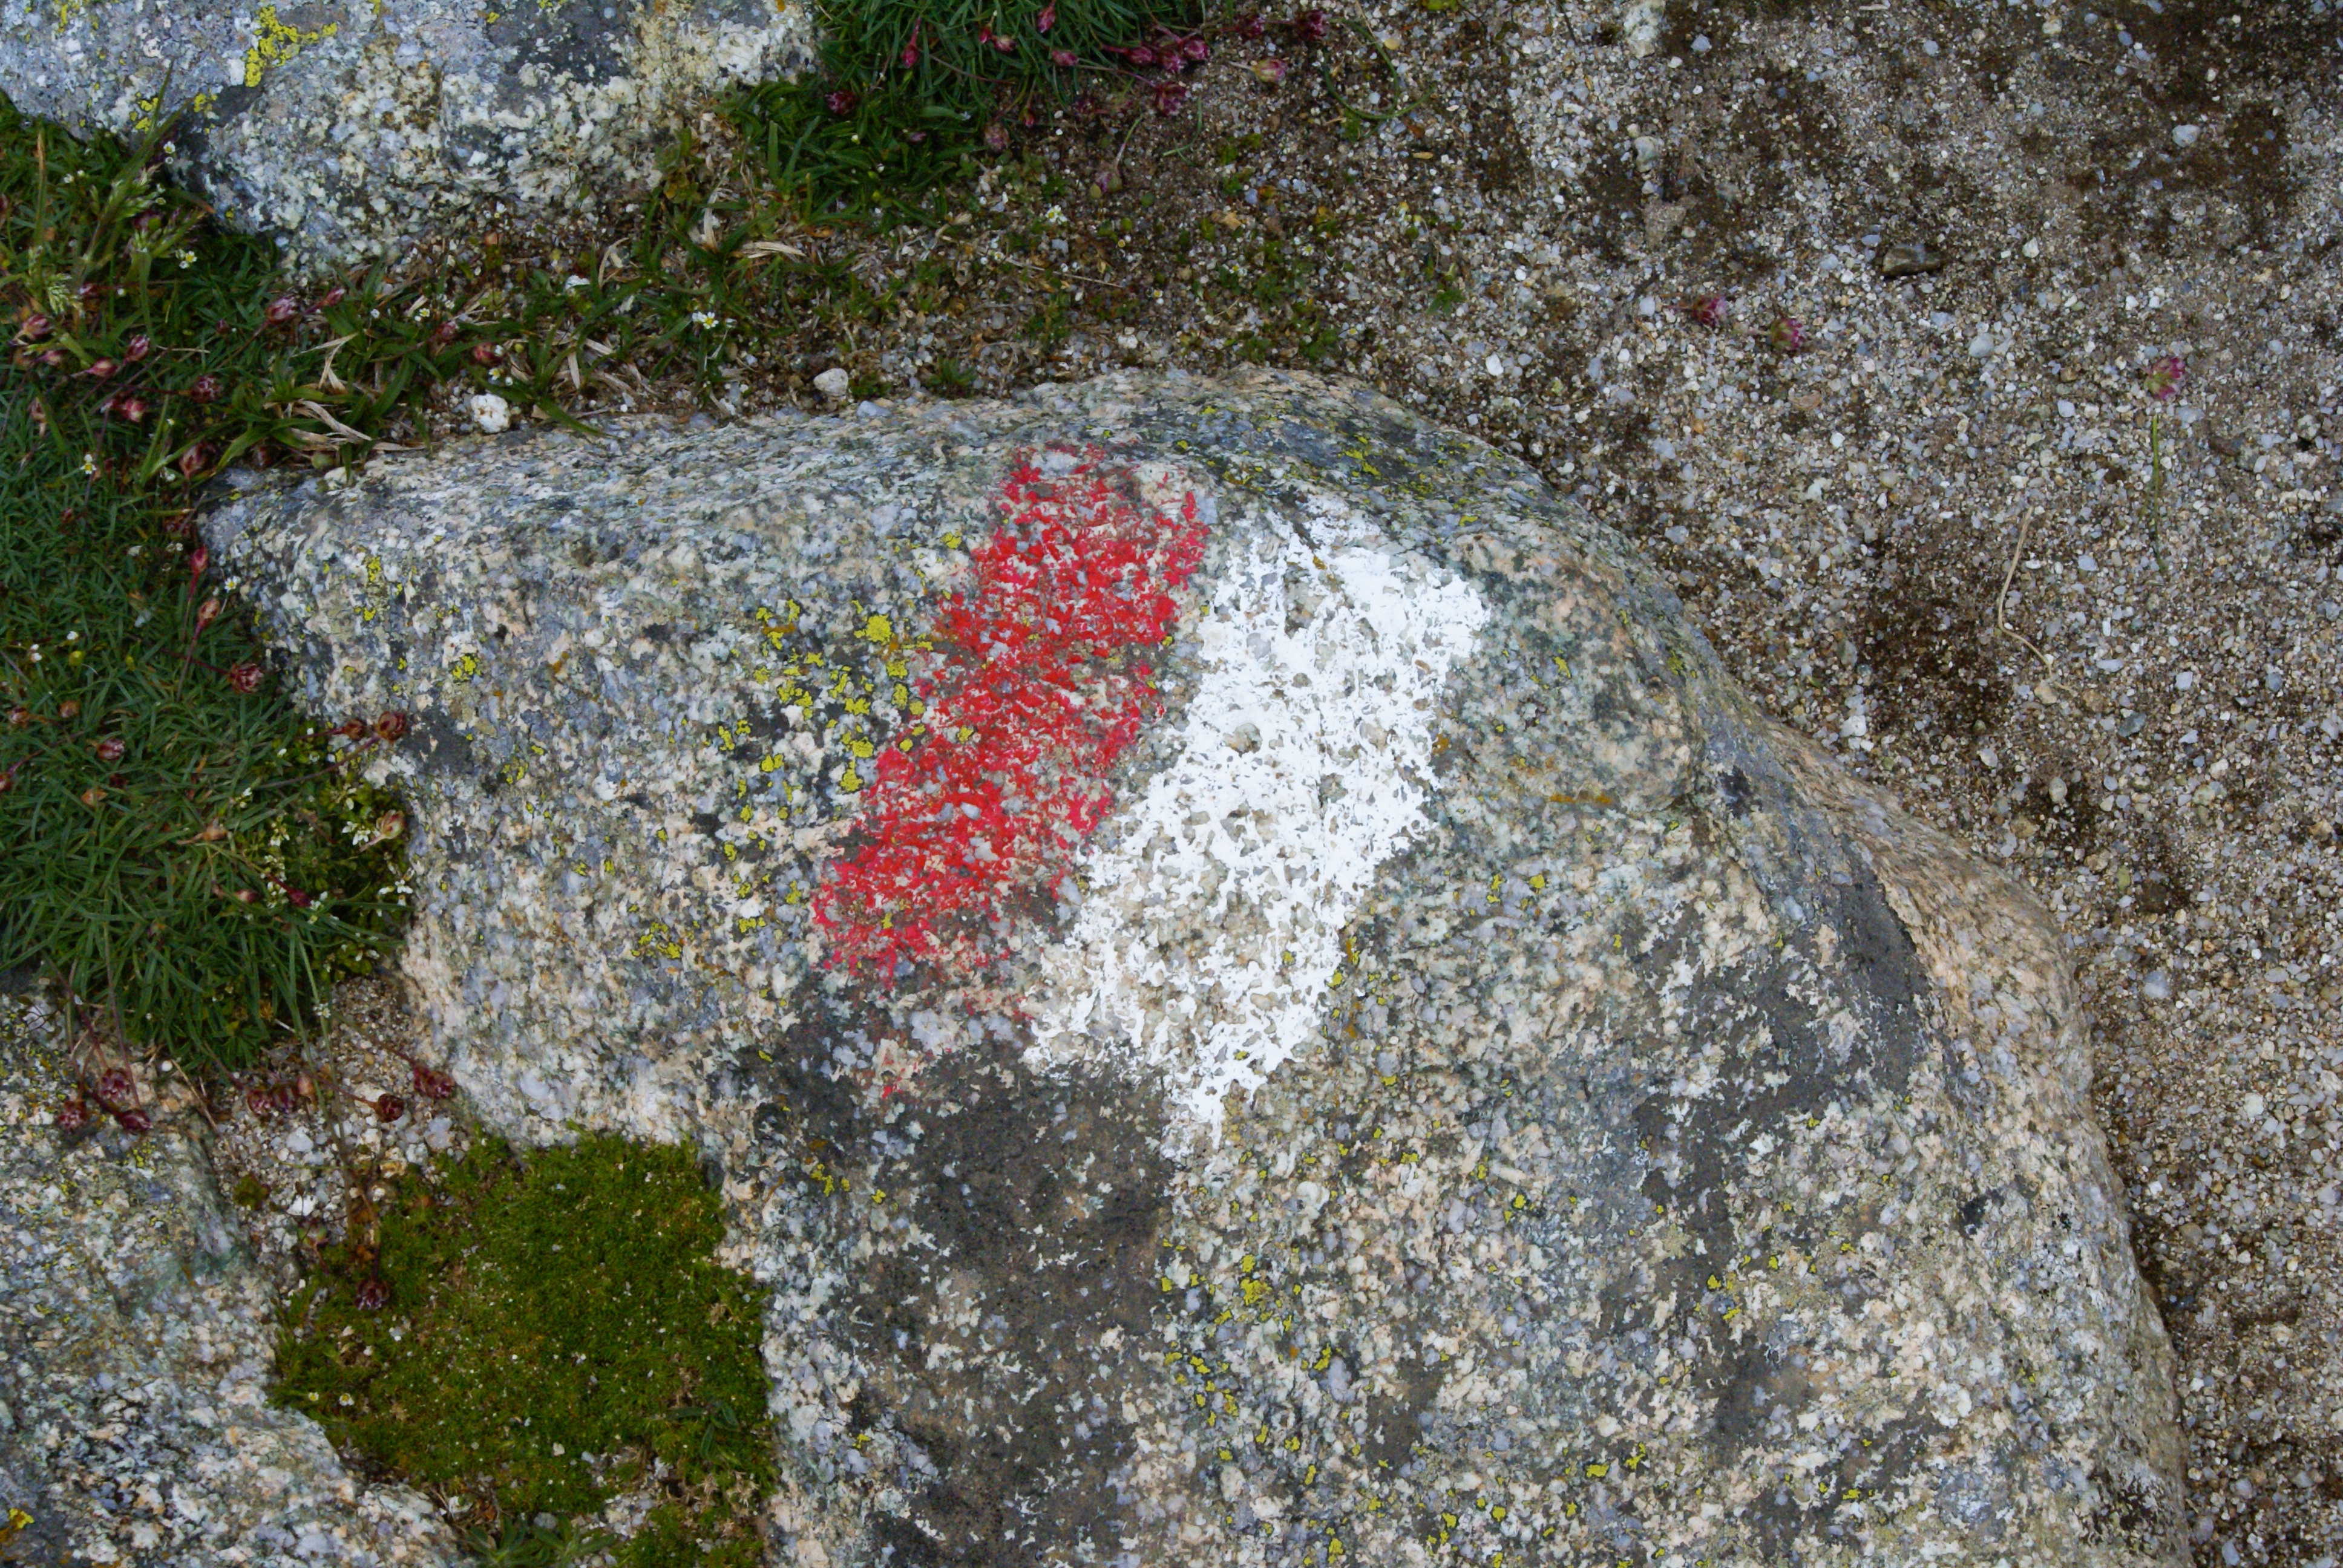
tree, rock, leaf, flower, frost, wall, stone, autumn, terrain, art, geology, corsica, grand route 20, gr20